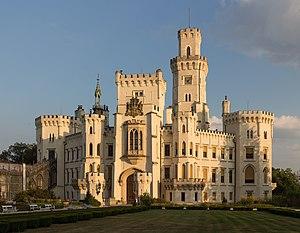
Le château de Hluboká est un château néogothique situé dans la ville de Hluboká nad Vltavou, en République tchèque.